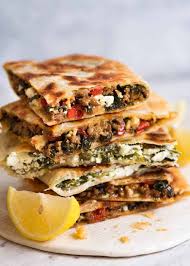
Yemek: gozleme